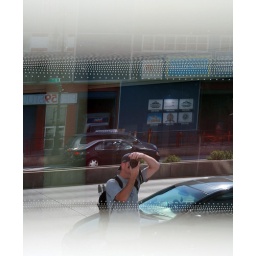
The new Frank Gehry building in New York, across the street from Chelsea Piers.